Stationfall

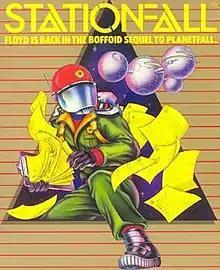
Cover art

Stationfall is an interactive fiction game written by Steve Meretzky and released by Infocom in 1987. It was published for the Commodore 64, Amiga, Amstrad CPC, Apple II, Atari 8-bit computers, Atari ST, and MS-DOS. The game is a sequel to "Planetfall", one of Infocom's most popular games. It is Infocom's twenty-fifth game.